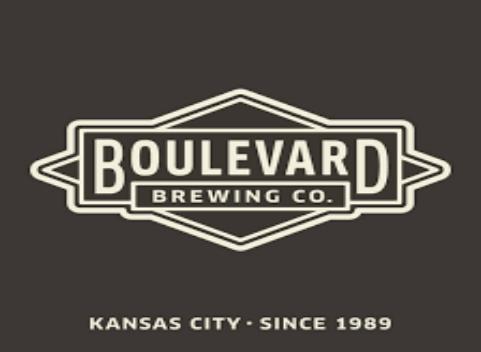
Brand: Boulevard
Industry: Necessities